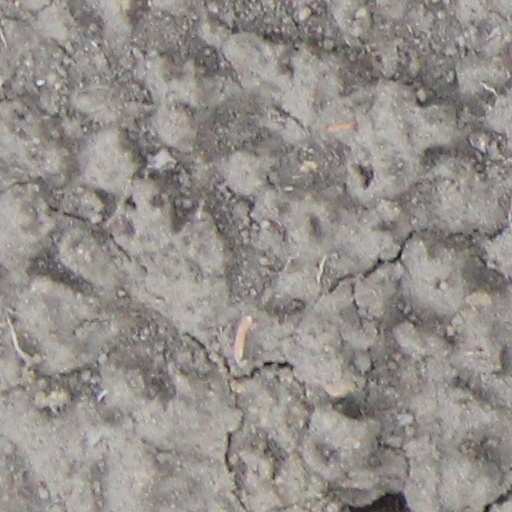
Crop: wheat